Oh Chang-seok

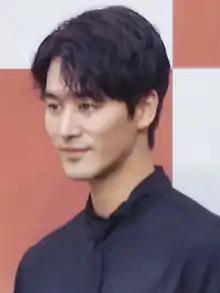

Oh Chang-seok (born June 2, 1982) is a South Korean actor. He is best known for his leading role in the 2013 television series "Princess Aurora".